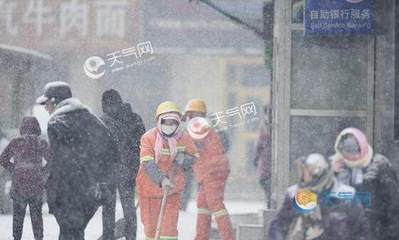
Weather: snow or frosty